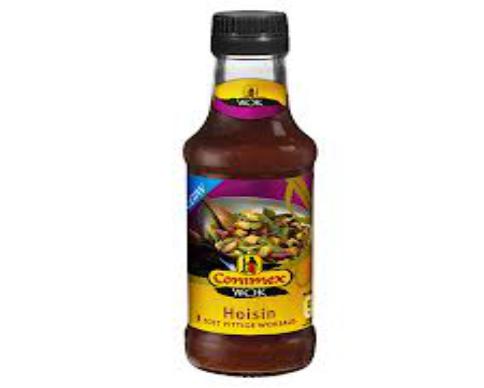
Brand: Conimex
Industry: Food